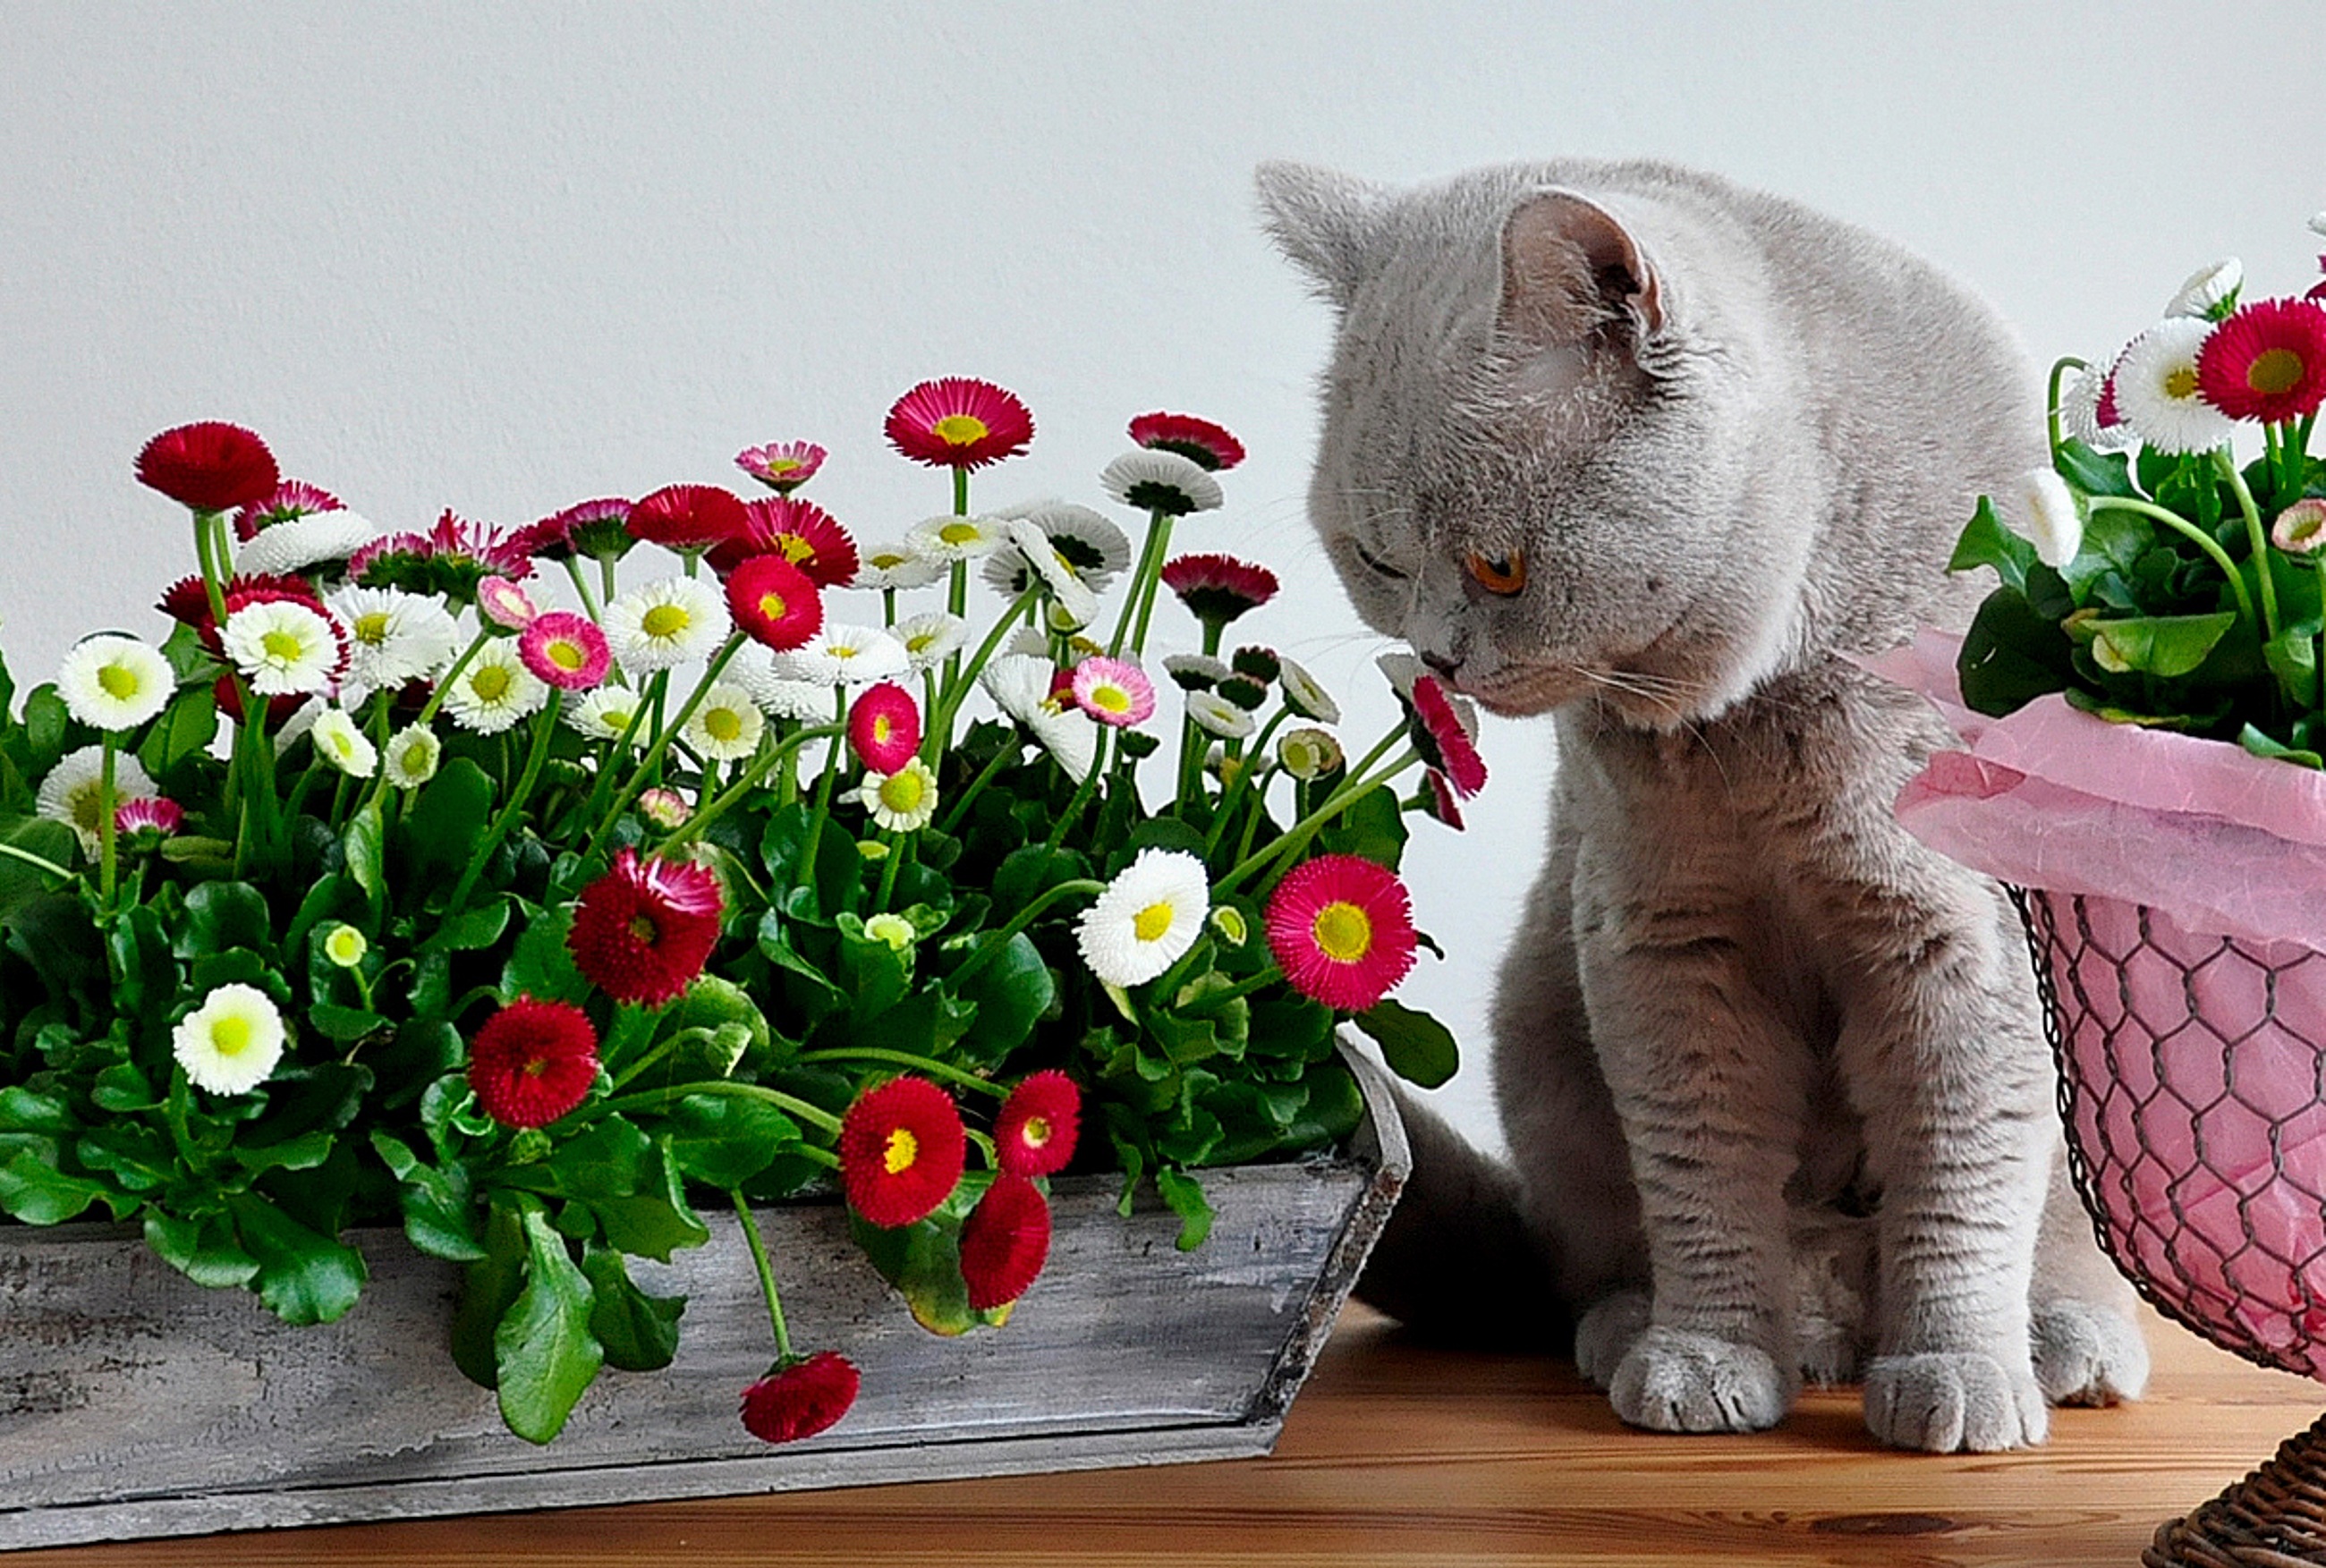
flower, cute, pet, kitten, cat, mammal, flowers, grey, lilac, easter, easter bunny, british shorthair, bellis, easter cat, leonardo, so dear, small to medium sized cats